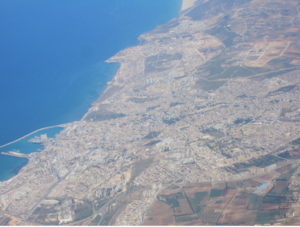
Mostaganem
Mostaganem est une commune algérienne de la wilaya de Mostaganem dont elle est le chef-lieu. C'est une ville portuaire de la Méditerranée, située au nord-ouest de l'Algérie, en bordure du golfe de Mostaganem, à 363 km à l'ouest d'Alger. Elle est la deuxième plus importante ville côtière de l'Ouest algérien après Oran.